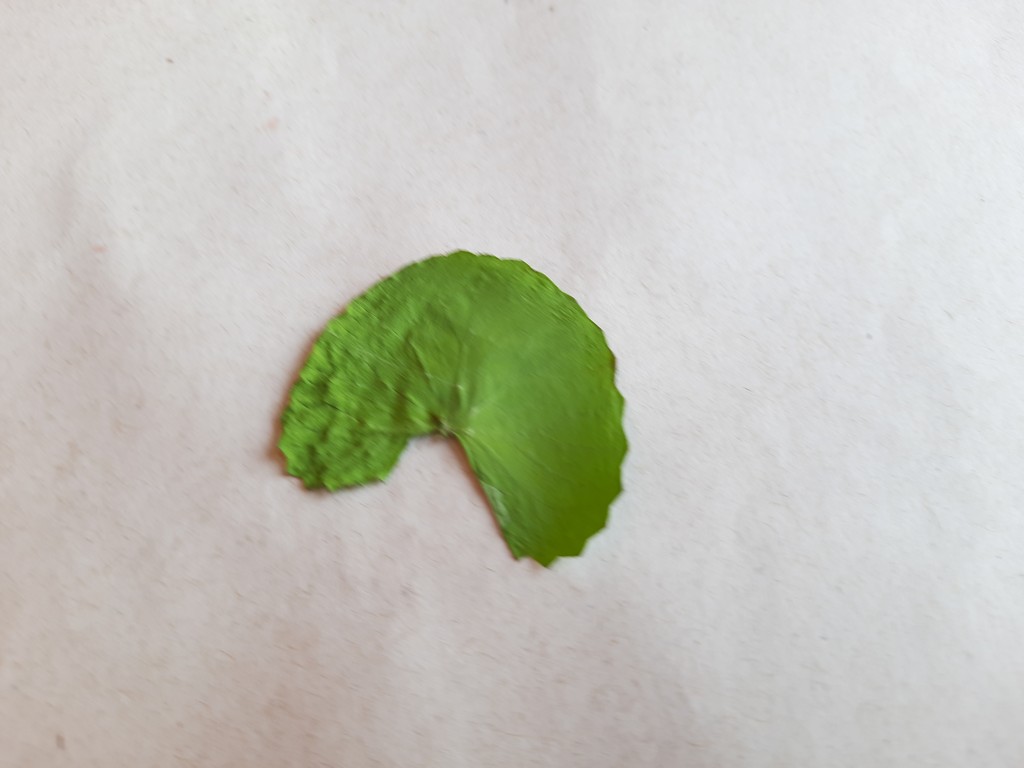
Label: Dried